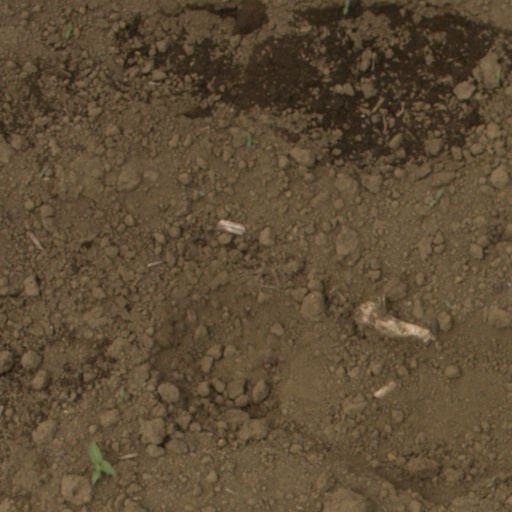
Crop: Jerusalem artichoke